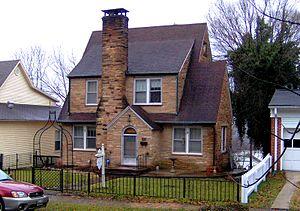
Harriman est une municipalité américaine située dans le comté de Roane au Tennessee. Lors du recensement de 2010, sa population est de 6 350 habitants.